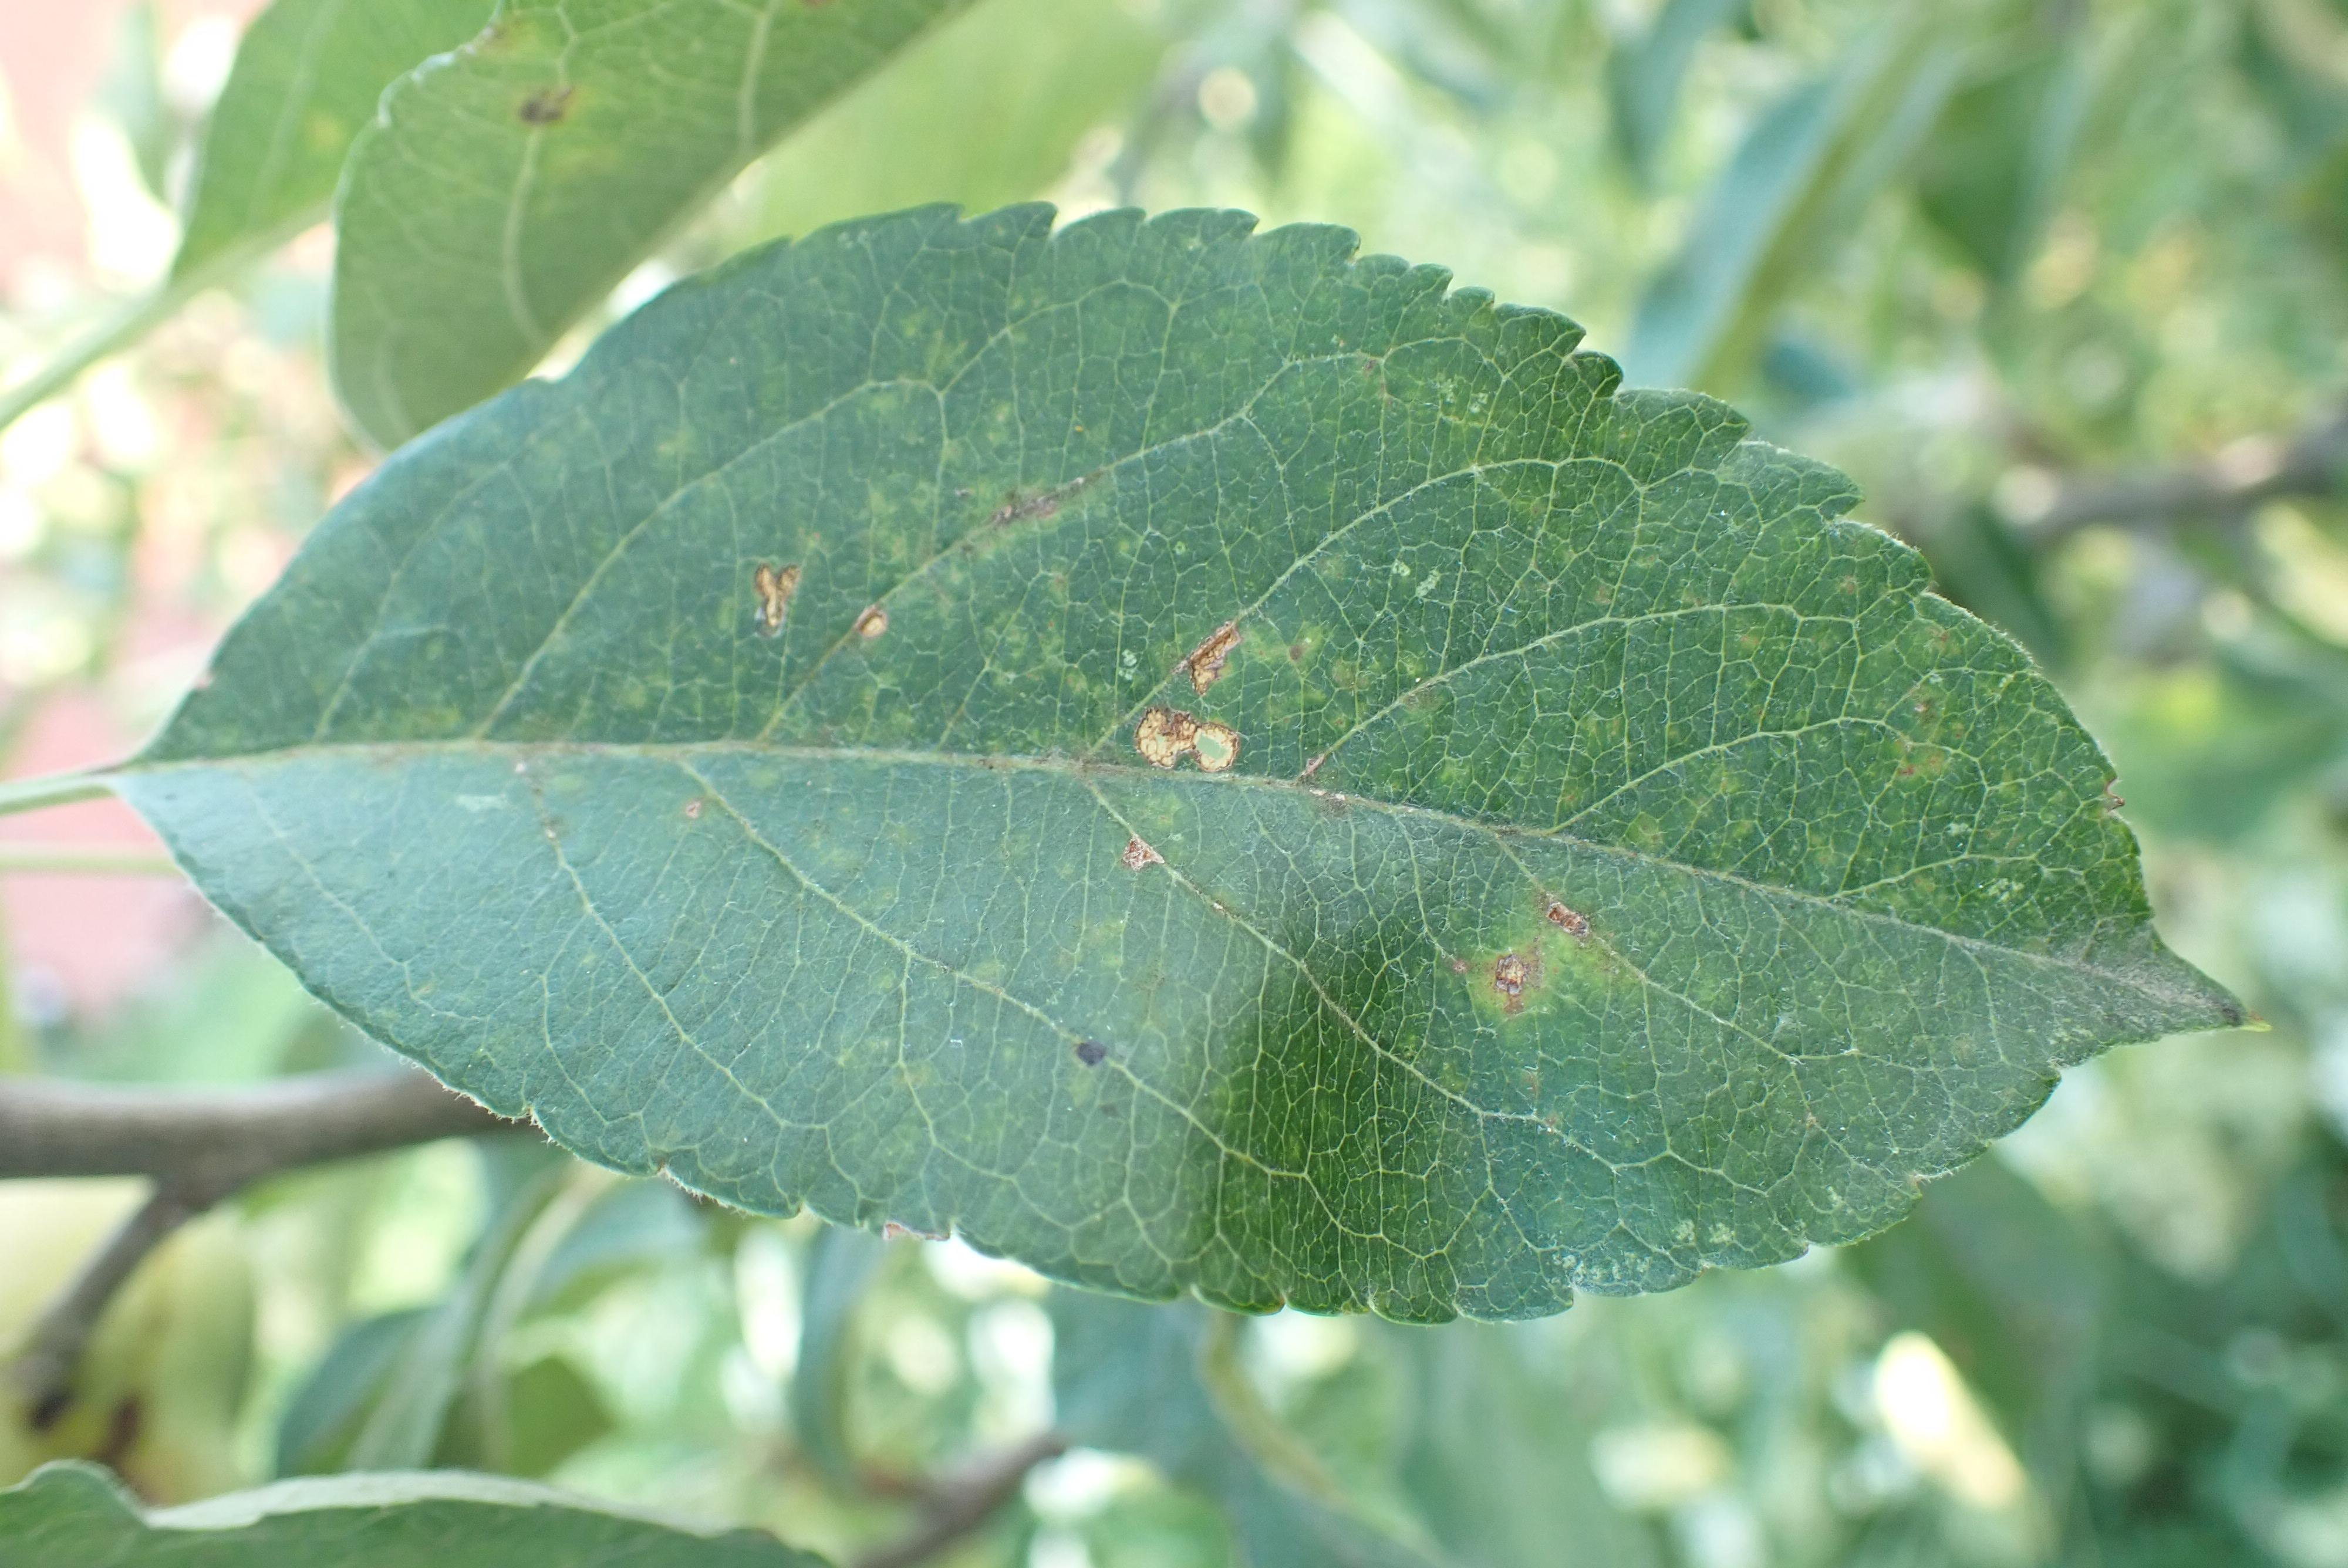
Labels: complex